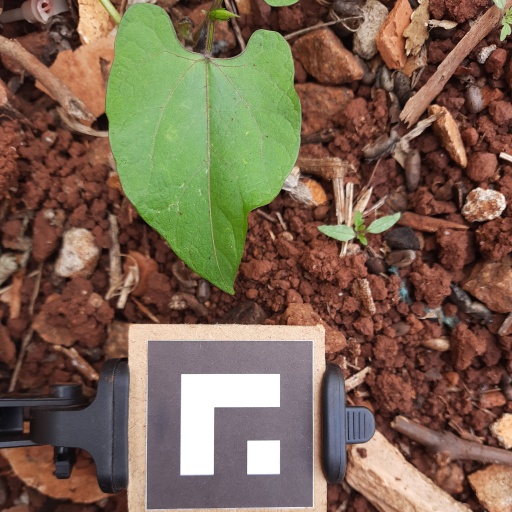
Observations: wavy surface, no eating holes, under shade